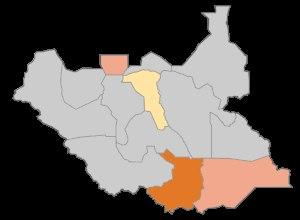
Cet article documente les pays et territoires africains touchés par le SARS-CoV-2 responsable de la pandémie de Covid-19 enregistrée pour la première fois en Asie de l'est à Wuhan. Il peut ne pas inclure toutes les réponses et mesures les plus récentes.